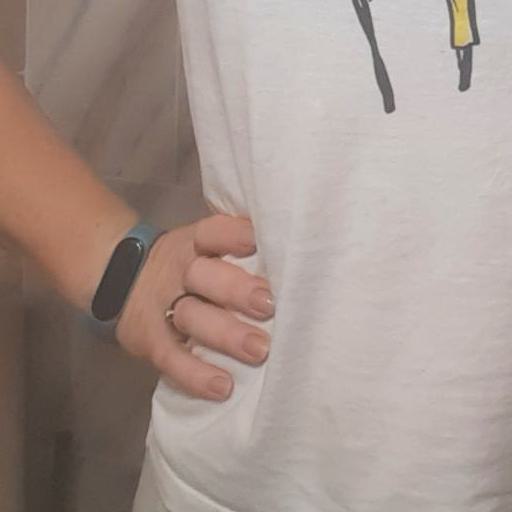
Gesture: no_gesture